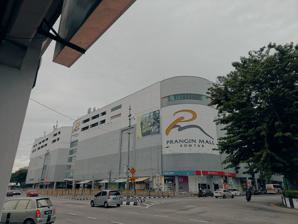
Building: Prangin Mall
Country: Malaysia
Year built: 2001
Shopping mall in George Town, Penang, Malaysia Prangin Mall Location George Town, Penang , Malaysia Coordinates 5°24′53″N 100°19′53″E / 5.4148°N 100.3314°E / 5.4148; 100.3314 Address Prangin Mall, No 33, Jalan Dr Lim Chwee Leong, 10100 Penang, Malaysia Opening date 2001 No. of stores and services 613 No. of floors 6 Parking 1,600 Website prangin-mall .com Prangin Mall is a shopping mall within George Town in the Malaysian state of Penang . It is located at Prangin Road within the city's Central Business District (CBD), next to Komtar Tower , and is linked to both Komtar and neighboring 1st Avenue Mall via overhead skybridges. The mall was opened to the public in 2001 as Phase 3 of the Komtar project. The shopping mall faces competition from the newer 1st Avenue Mall, and today, Prangin Mall caters mainly to lower-income and middle-income earners. To add on, Parkson , its main anchor tenant, has closed its outlet within the mall. It has a total of six floors, including a sub-basement level. Retail outlets Atrium of Prangin Mall in September 2023 Atrium stage preparation for Mooncake festival Prangin Mall's main anchor tenant was Parkson , which unfortunately has closed some years ago due to a slow decrease in the number of shoppers and the increased preference of shopping in the former Parkson 1st Avenue outlet, resulting in high competition. In addition, Prangin Mall has emerged as a major electronic retail centre in George Town , with several outlets offering various electronic gadgets at lower prices. The mall has managed to retain its lower-income to middle-income customers due to the large number of cheaply-priced local retail shops. There are also a number of fashion brands, such as Body Glove and Giordano . The eateries within the mall include Starbucks , Pizza Hut , McDonald's and Burger King . Entertainment A cinema and a handful of other entertainment options are sited within the top floor of Prangin Mall. These include a kids' indoor playground, arcades and a new bowling alley. The overhead pedestrian bridge linking Prangin Mall with 1st Avenue Mall above Tek Soon Street Location Front façade as seen from Prangin Road . Prangin Mall is situated in the centre of George Town , along Prangin Road (now Jalan Dr Lim Chwee Leong ) between Komtar and 1st Avenue Mall . In fact, Prangin Mall was named after Prangin Road , which, in turn, was the name of the canal that once existed here. Transport Prangin Mall's location at the heart of George Town , right next to the Rapid Penang bus terminal in Komtar , makes it easily accessible to locals and tourists alike. One can take the free-of-charge Rapid Penang CAT bus from anywhere within George Town's UNESCO World Heritage Site to get to Prangin Mall. As most Rapid Penang bus routes on Penang Island pass through the Komtar Bus Terminal, Prangin Mall can also be reached via any Rapid Penang bus heading to Komtar . See also List of shopping malls in Malaysia References